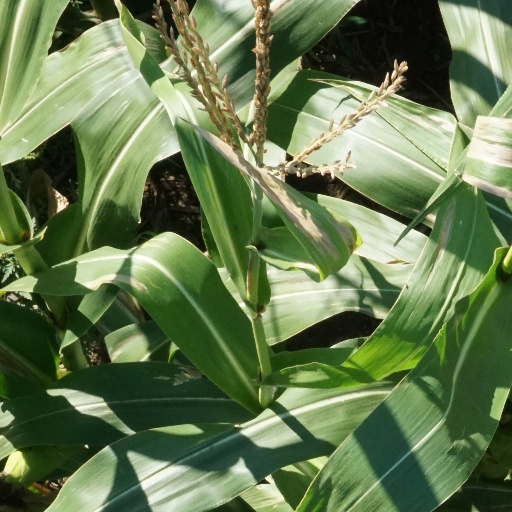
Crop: maize; corn